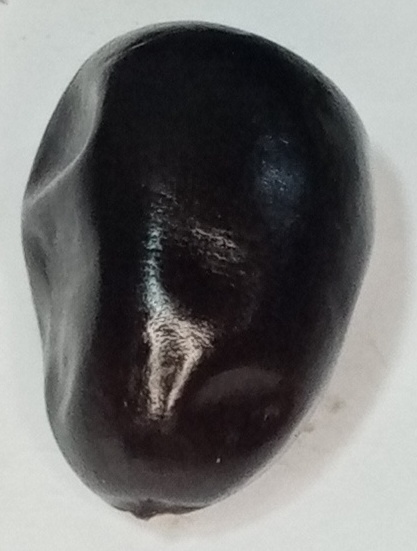
Variety: kupro
Size: large
Grade: grade-1